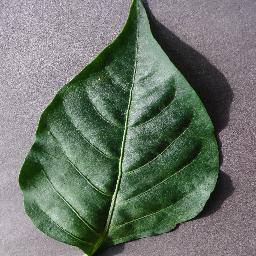
Label: Pepper,_bell___healthy